Research history of Tylosaurus

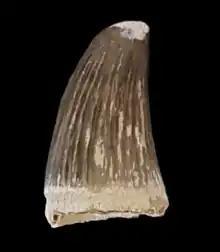
Isolated tooth of "T. ivoensis"

In 1896, paleontologist Armand Thevenin published a formal description of a poorly preserved skull consisting of the majority of the maxilla, premaxilla, and dentary bones that was found in a phosphate deposit in Eclusier-Vaux, France during an earlier unspecified date. Thevenin wrote that the skull was first described by Jean Albert Gaudry, who initially thought that it belonged to a species of "Liodon". However, Dollo thought that the characteristics of skull supported an alternative placement as a species of "Mosasaurus". Through correspondence with Dollo and a reexamination of the skull, Thevenin noted that the rostrum was more elongated than those found in typical "Mosasaurus" skulls but not as long as those in the skulls of "Tylosaurus" or "Hainosaurus". He suggested that this represented an intermediate trait for a new species, which he subsequently named "Mosasaurus gaudryi"; the specific epithet recognizing Gaudry's previous work on the fossil skull. The skull is now on display at the French National Museum of Natural History as MNHN 1896–15. In 1990, paleontologist Theagarten Lingham-Soliar proposed reassignment of "M. gaudryi" to a possible specimen of "H. bernardi" based on the discovery of a double buttress supporting the suture between the premaxilla and maxilla in MNHN 1896–15, a trait he claimed that was unique to the latter species, and estimations that the rostrum may have been more elongated than preserved. This was elaborated on a publication of the same year by Nathalie Bardet of the Natural History Museum, who concluded that MNHN 1896-15 belongs to the genus "Hainosaurus" but as a separate species, thus changing the skull's scientific name to "Hainosaurus gaudryi". This was agreed on by Lingham-Soliar in a 1992 publication. In 2005, Lindgren pointed out that the characteristics used to justify the placement in "Hainosaurus", such as the double buttress, can also be found in "Tylosaurus". He also noted that the dentition of MNHN 1896-15 morphologically overlaps more with "T. ivoensis" and "T. pembinensis" than "H. bernardi". With these characteristics, Lindgren concluded that "H. gaudryi" is most certainly a species of "Tylosaurus", renaming it to "Tylosaurus gaudryi".